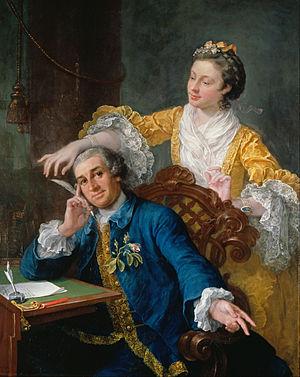
L'Histoire de Tom Jones, enfant trouvé, abrégé en Tom Jones, est un roman de Henry Fielding, publié par l'éditeur londonien Andrew Millar en 1749. Commencé en 1746 et terminé en 1748, c'est un livre ambitieux qui doit en partie son inspiration à la vie de son auteur, ne serait-ce que par le portrait de l'héroïne censé être à l'image de sa première épouse Charlotte Craddock, décédée en 1744. Très critiqué à sa parution, il devient vite un immense succès populaire qui ne s'est jamais démenti et il est souvent cité parmi les dix plus grands romans de la littérature universelle : en 1955, Somerset Maugham le place en première position dans son essai Dix romans et leurs auteurs. Dès 1750, Pierre-Antoine de La Place en donne une version française libre qui aurait inspiré Voltaire pour Candide. En 1765, André Philidor en fait un opéra qui se maintient au répertoire : c'est dire la rapidité de son rayonnement, même au-delà de la Grande-Bretagne.
L'intrigue de Histoire de Tom Jones, enfant trouvé, abrégé en Tom Jones, roman de Henry Fielding paru en 1749, est à la fois linéaire puisqu'elle prend les événements dès leur début et les conduit à leur dénouement, et complexe, car s'y mêlent des retours en arrière, des histoires intercalées et beaucoup de digressions. Il est parfois difficile d'y reconnaître la voix qui raconte l'histoire, celle du narrateur omniscient, ou celle de l'auteur qui le manipule, ou encore celle des personnages auxquels est, quoique rarement, donné l'occasion de prendre directement la parole, du moins pour un bref instant, car Fielding a tôt fait de reprendre le fil du discours pour remettre les choses au point et se livrer à un petit jeu d'aparté avec le lecteur.